Griffin Park

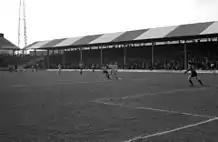
Griffin Park in 1982, with the New Road Stand visible.

At 11:30 pm on 1 February 1983, a fire broke out in the Braemar Road Stand, possibly due to an electrical fault in the boiler room under the stand. The fire quickly spread through the timber used in the construction of the stand. Groundsman Alec Banks, who lived under the stand, was rescued by then-Brentford player Stan Bowles and his wife Jane. Sixty people were evacuated from homes nearby and an estimated £150,000 worth of damage was caused, including 800 seats, the away dressing room, the gymnasium, the kit store and the laundry. It was after the reconstruction that the players' tunnel was moved to the western corner of the Braemar Road Stand, with the players having previously emerged from a tunnel at the halfway line.